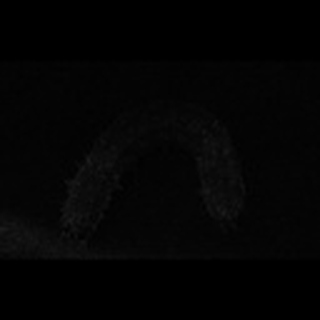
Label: cotton_army_worm